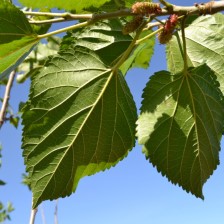
Variety: ChiangMaiBuriram60